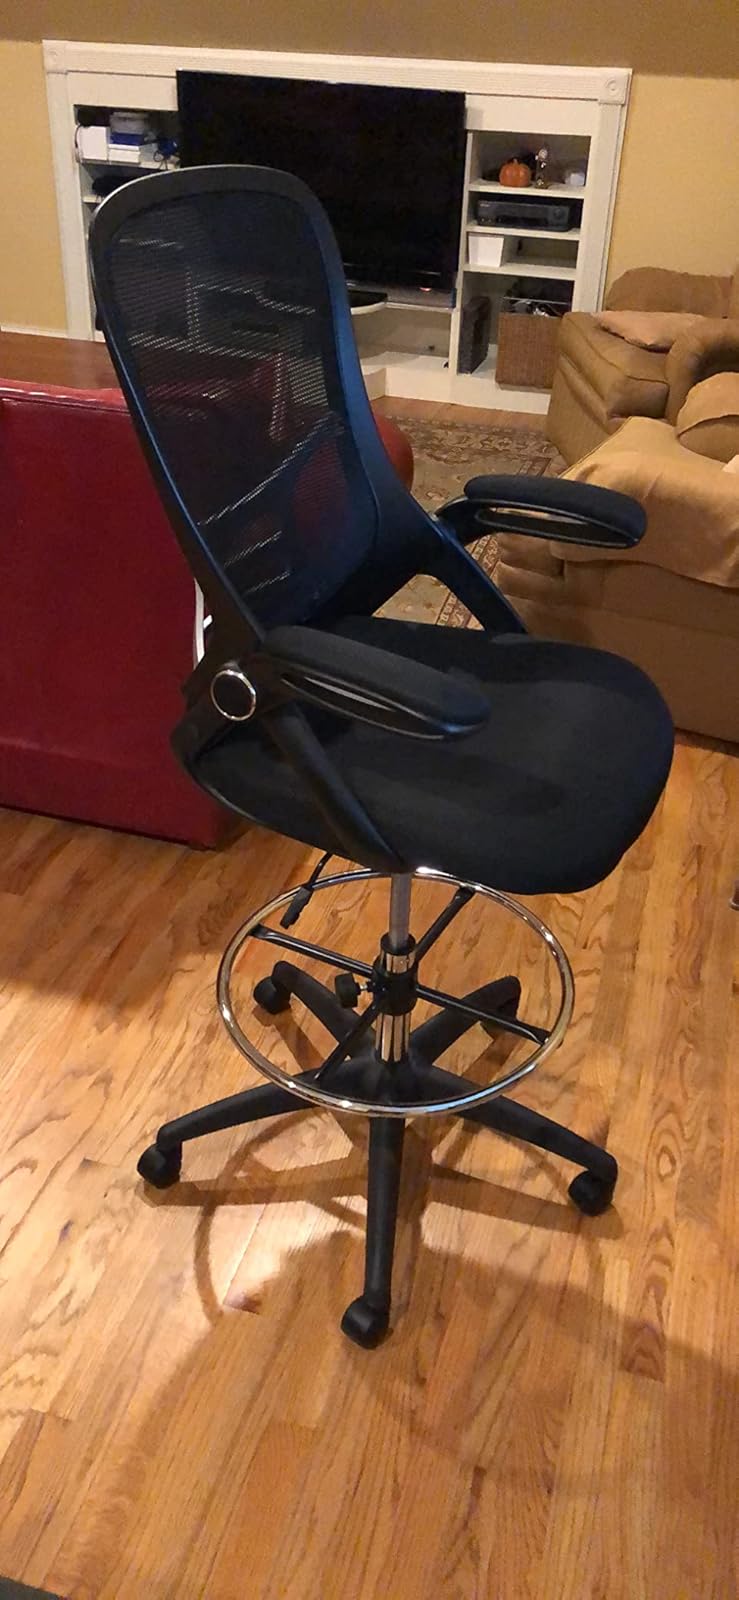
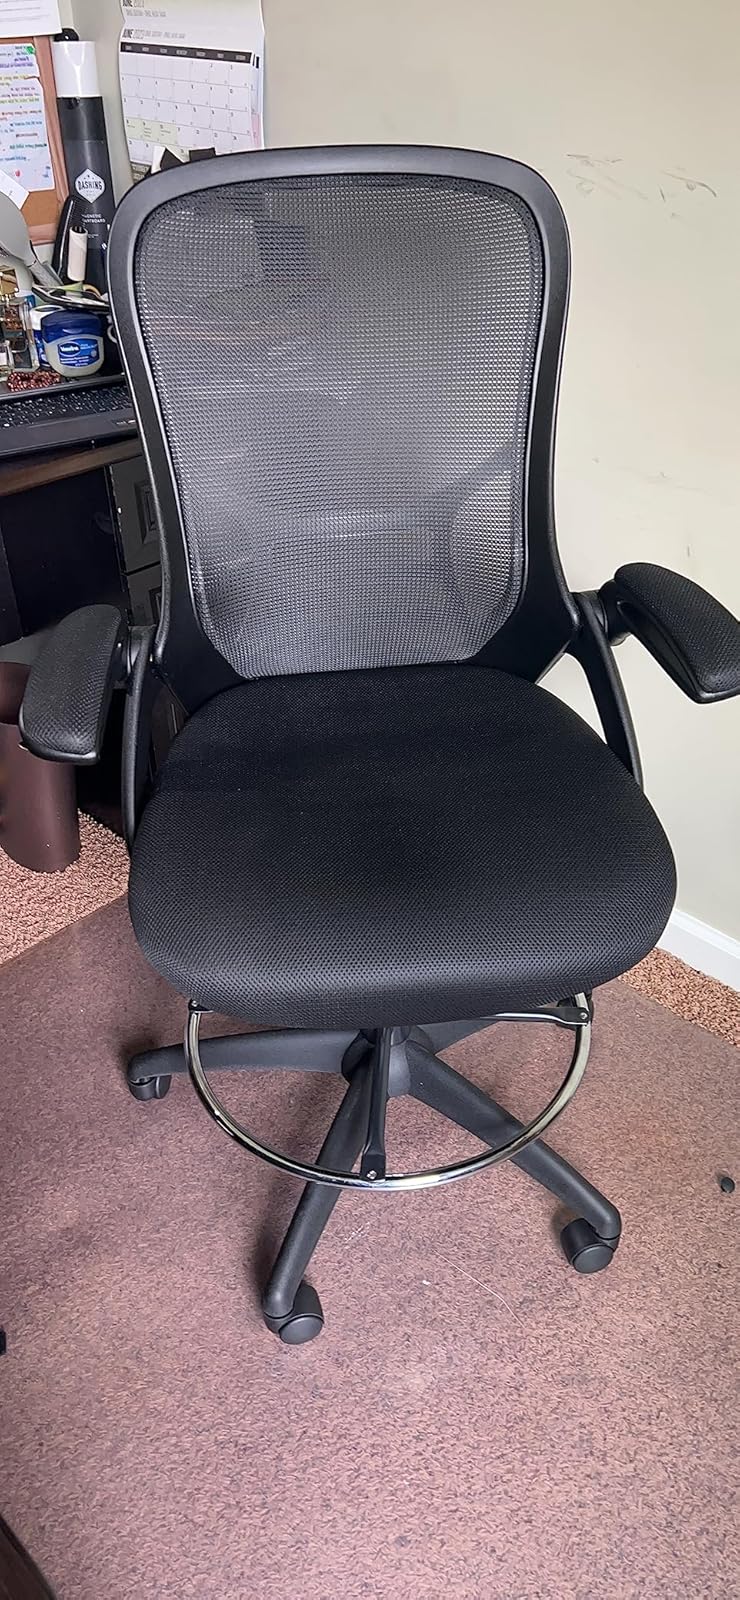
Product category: items_chair
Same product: yes